Poul Skytte Christoffersen

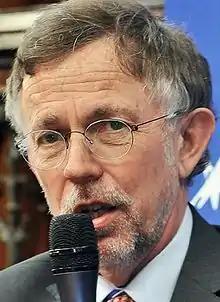
Poul Skytte Christoffersen

Poul Skytte Christoffersen (born 1946) is a Danish diplomat. He holds a degree in Economics. Christoffersen prepared the negotiations on EU enlargement to take in 10 central and eastern European countries in 2004, so that they could be concluded at the Copenhagen summit in December 2002.